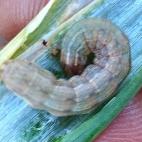
Crop: Onion
Condition: caterpillar-p